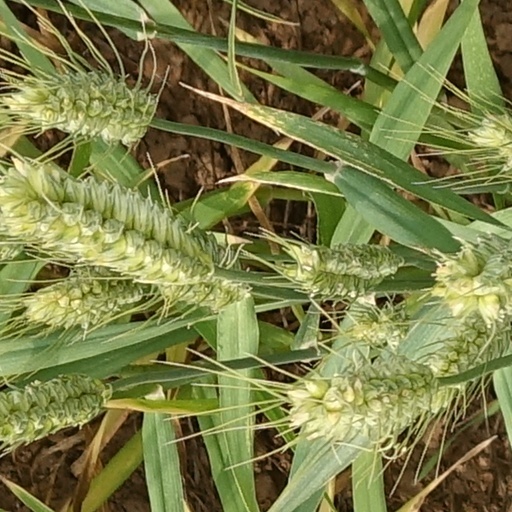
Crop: wheat